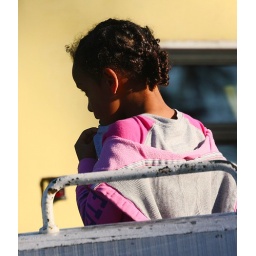
On the docks, she lives in a river boat